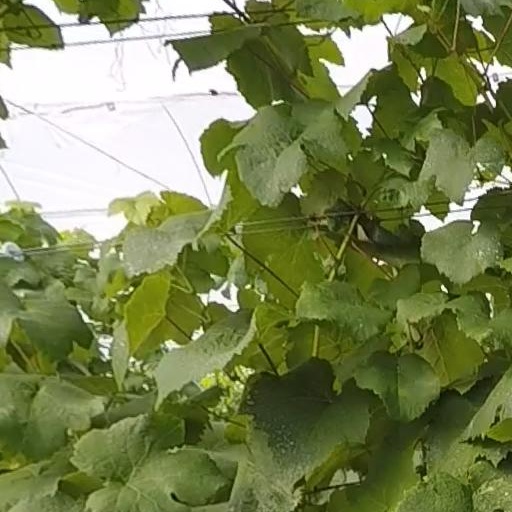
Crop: grape